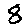
Label: 8